The Count of Monte Cristo (1961 film)

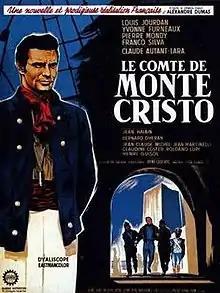
French theatrical release poster

The Count of Monte Cristo (French: Le comte de Monte Cristo, US: The Story of the Count of Monte Cristo) is a 1961 French adventure film version of Alexandre Dumas' 1844 novel directed by Claude Autant-Lara and starring Louis Jourdan, Yvonne Furneaux, Pierre Mondy and Franco Silva.